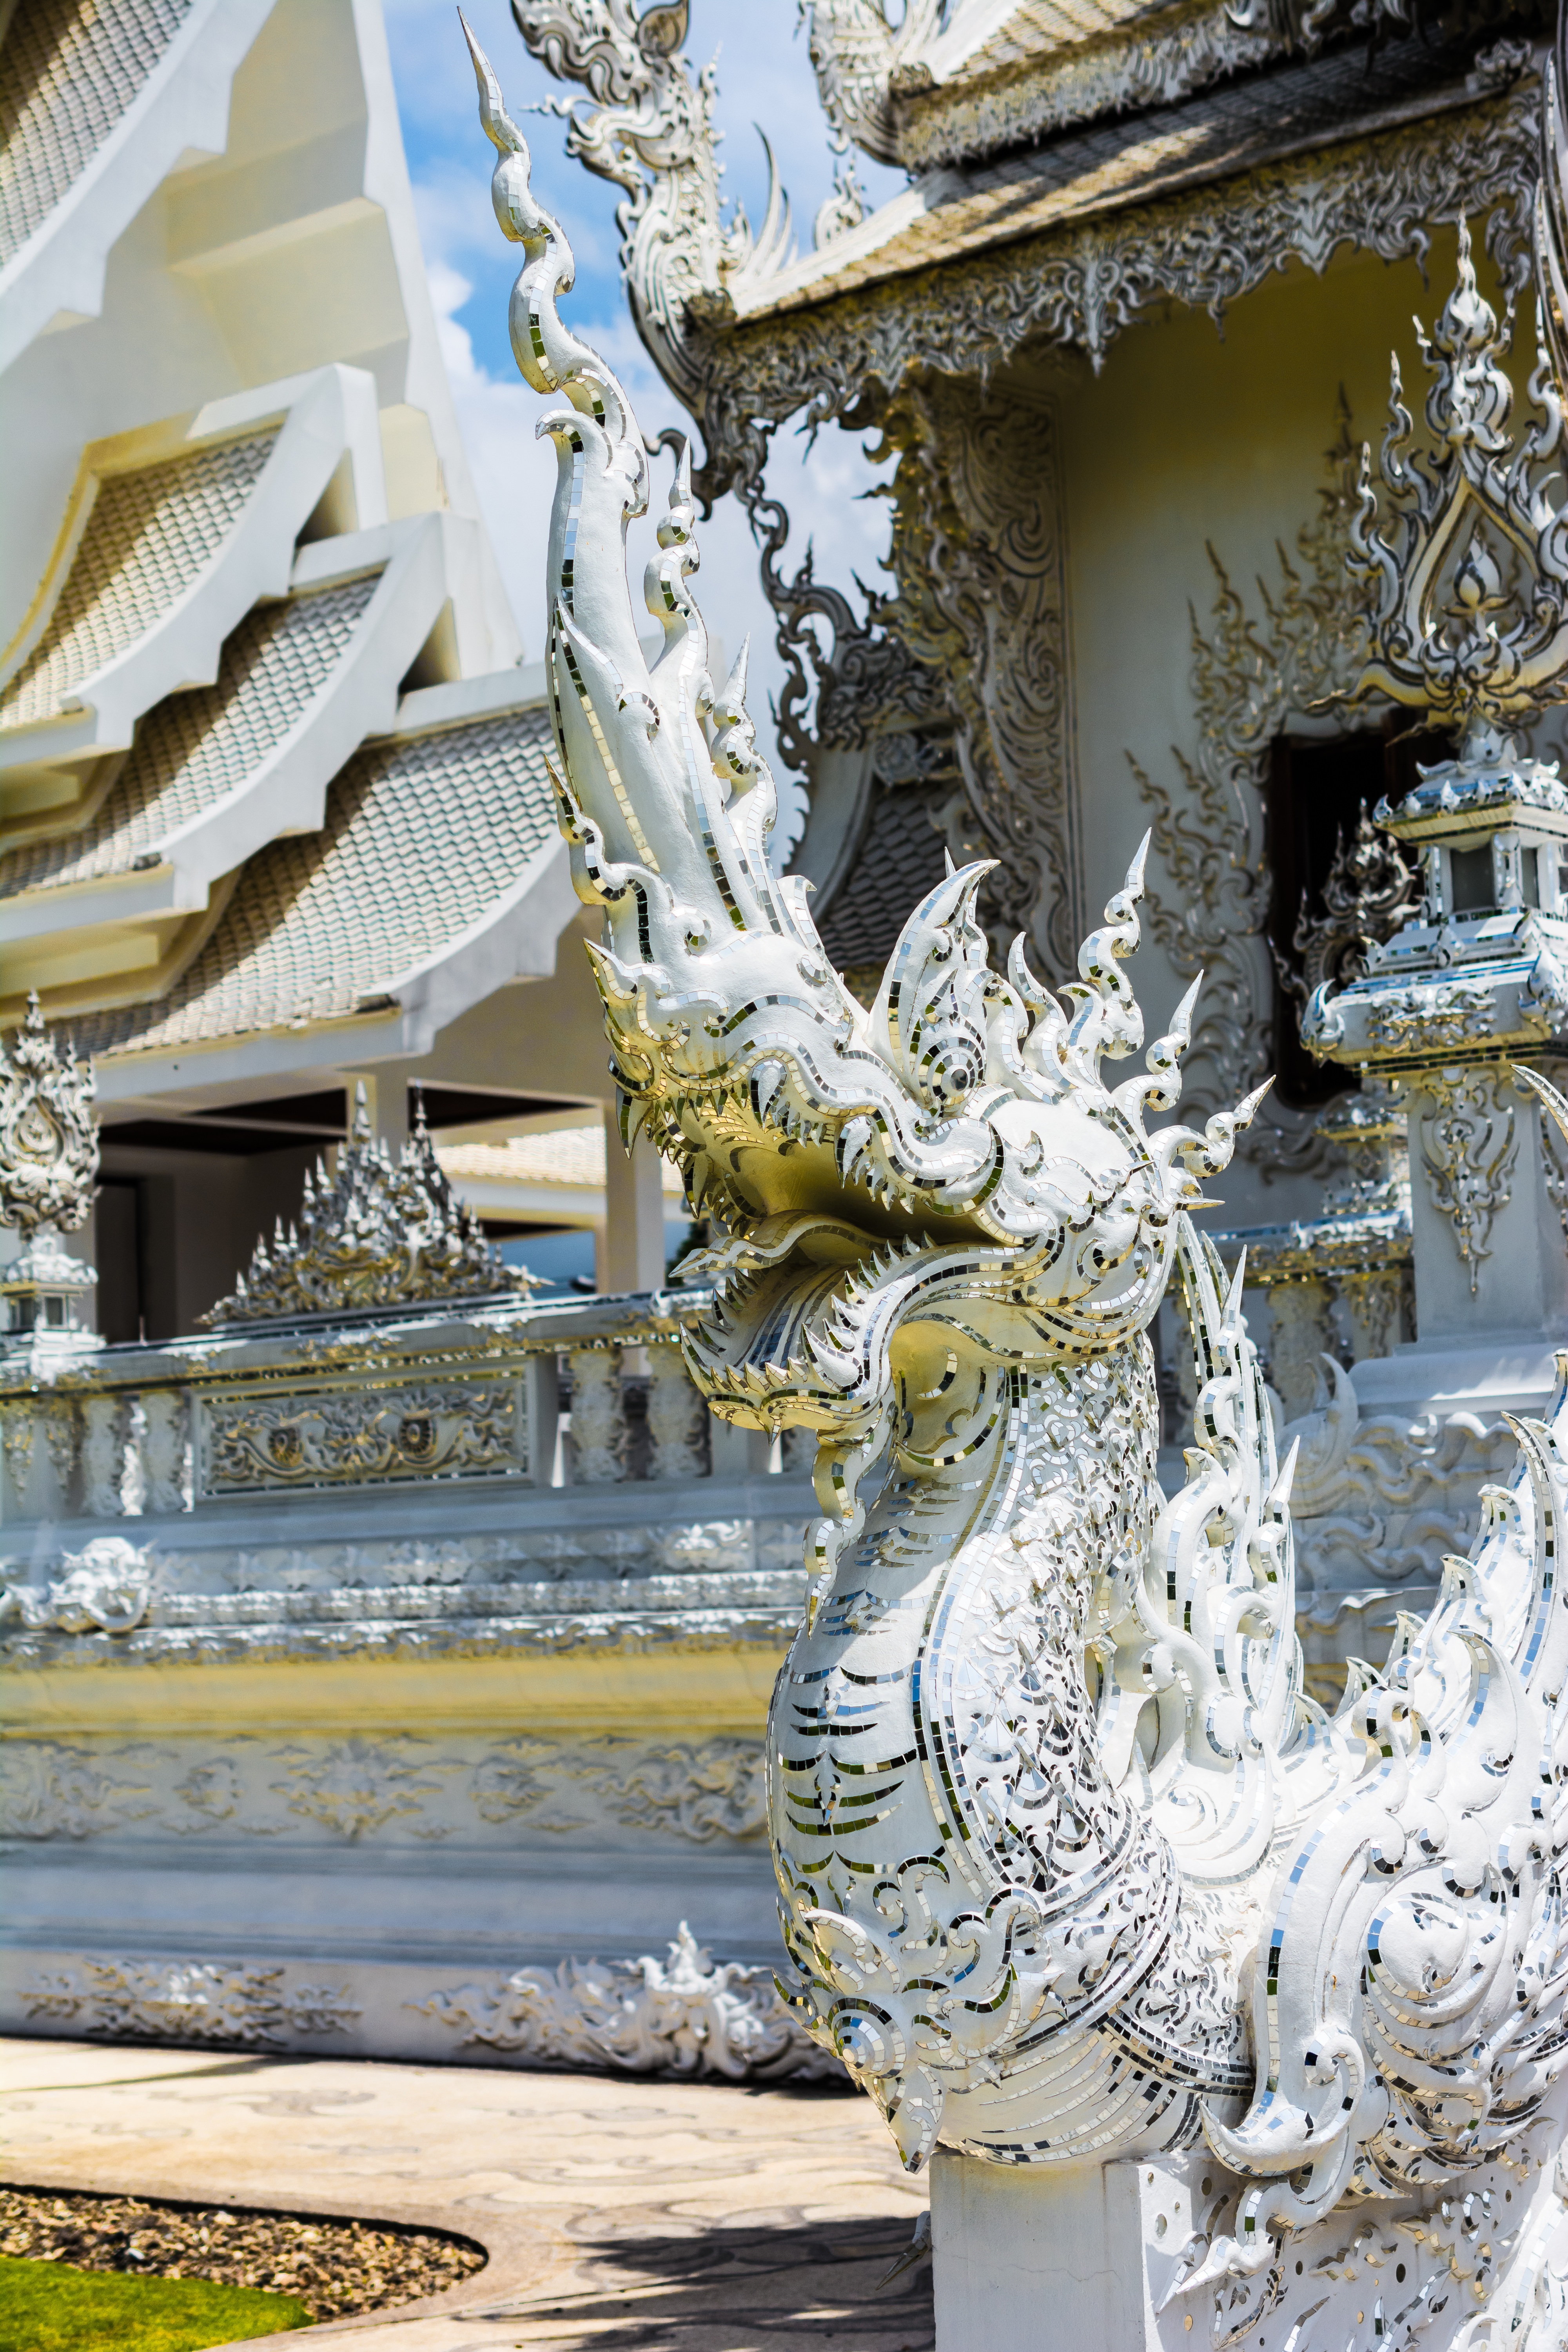
monument, statue, asia, place of worship, thailand, chiang rai, sculpture, temple, shrine, carving, water feature, wat, hindu temple, white temple, ancient history